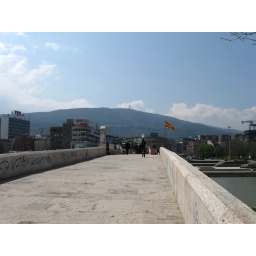
Old bridge over river Vardar